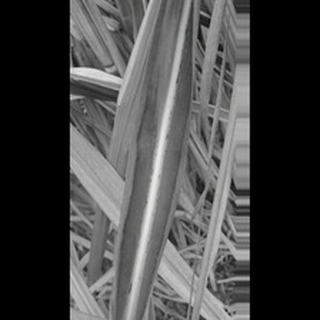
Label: sugarcane_yellow_leaf_disease